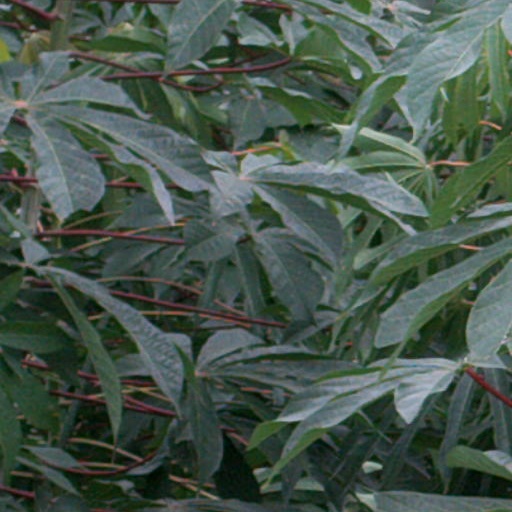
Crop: cassava